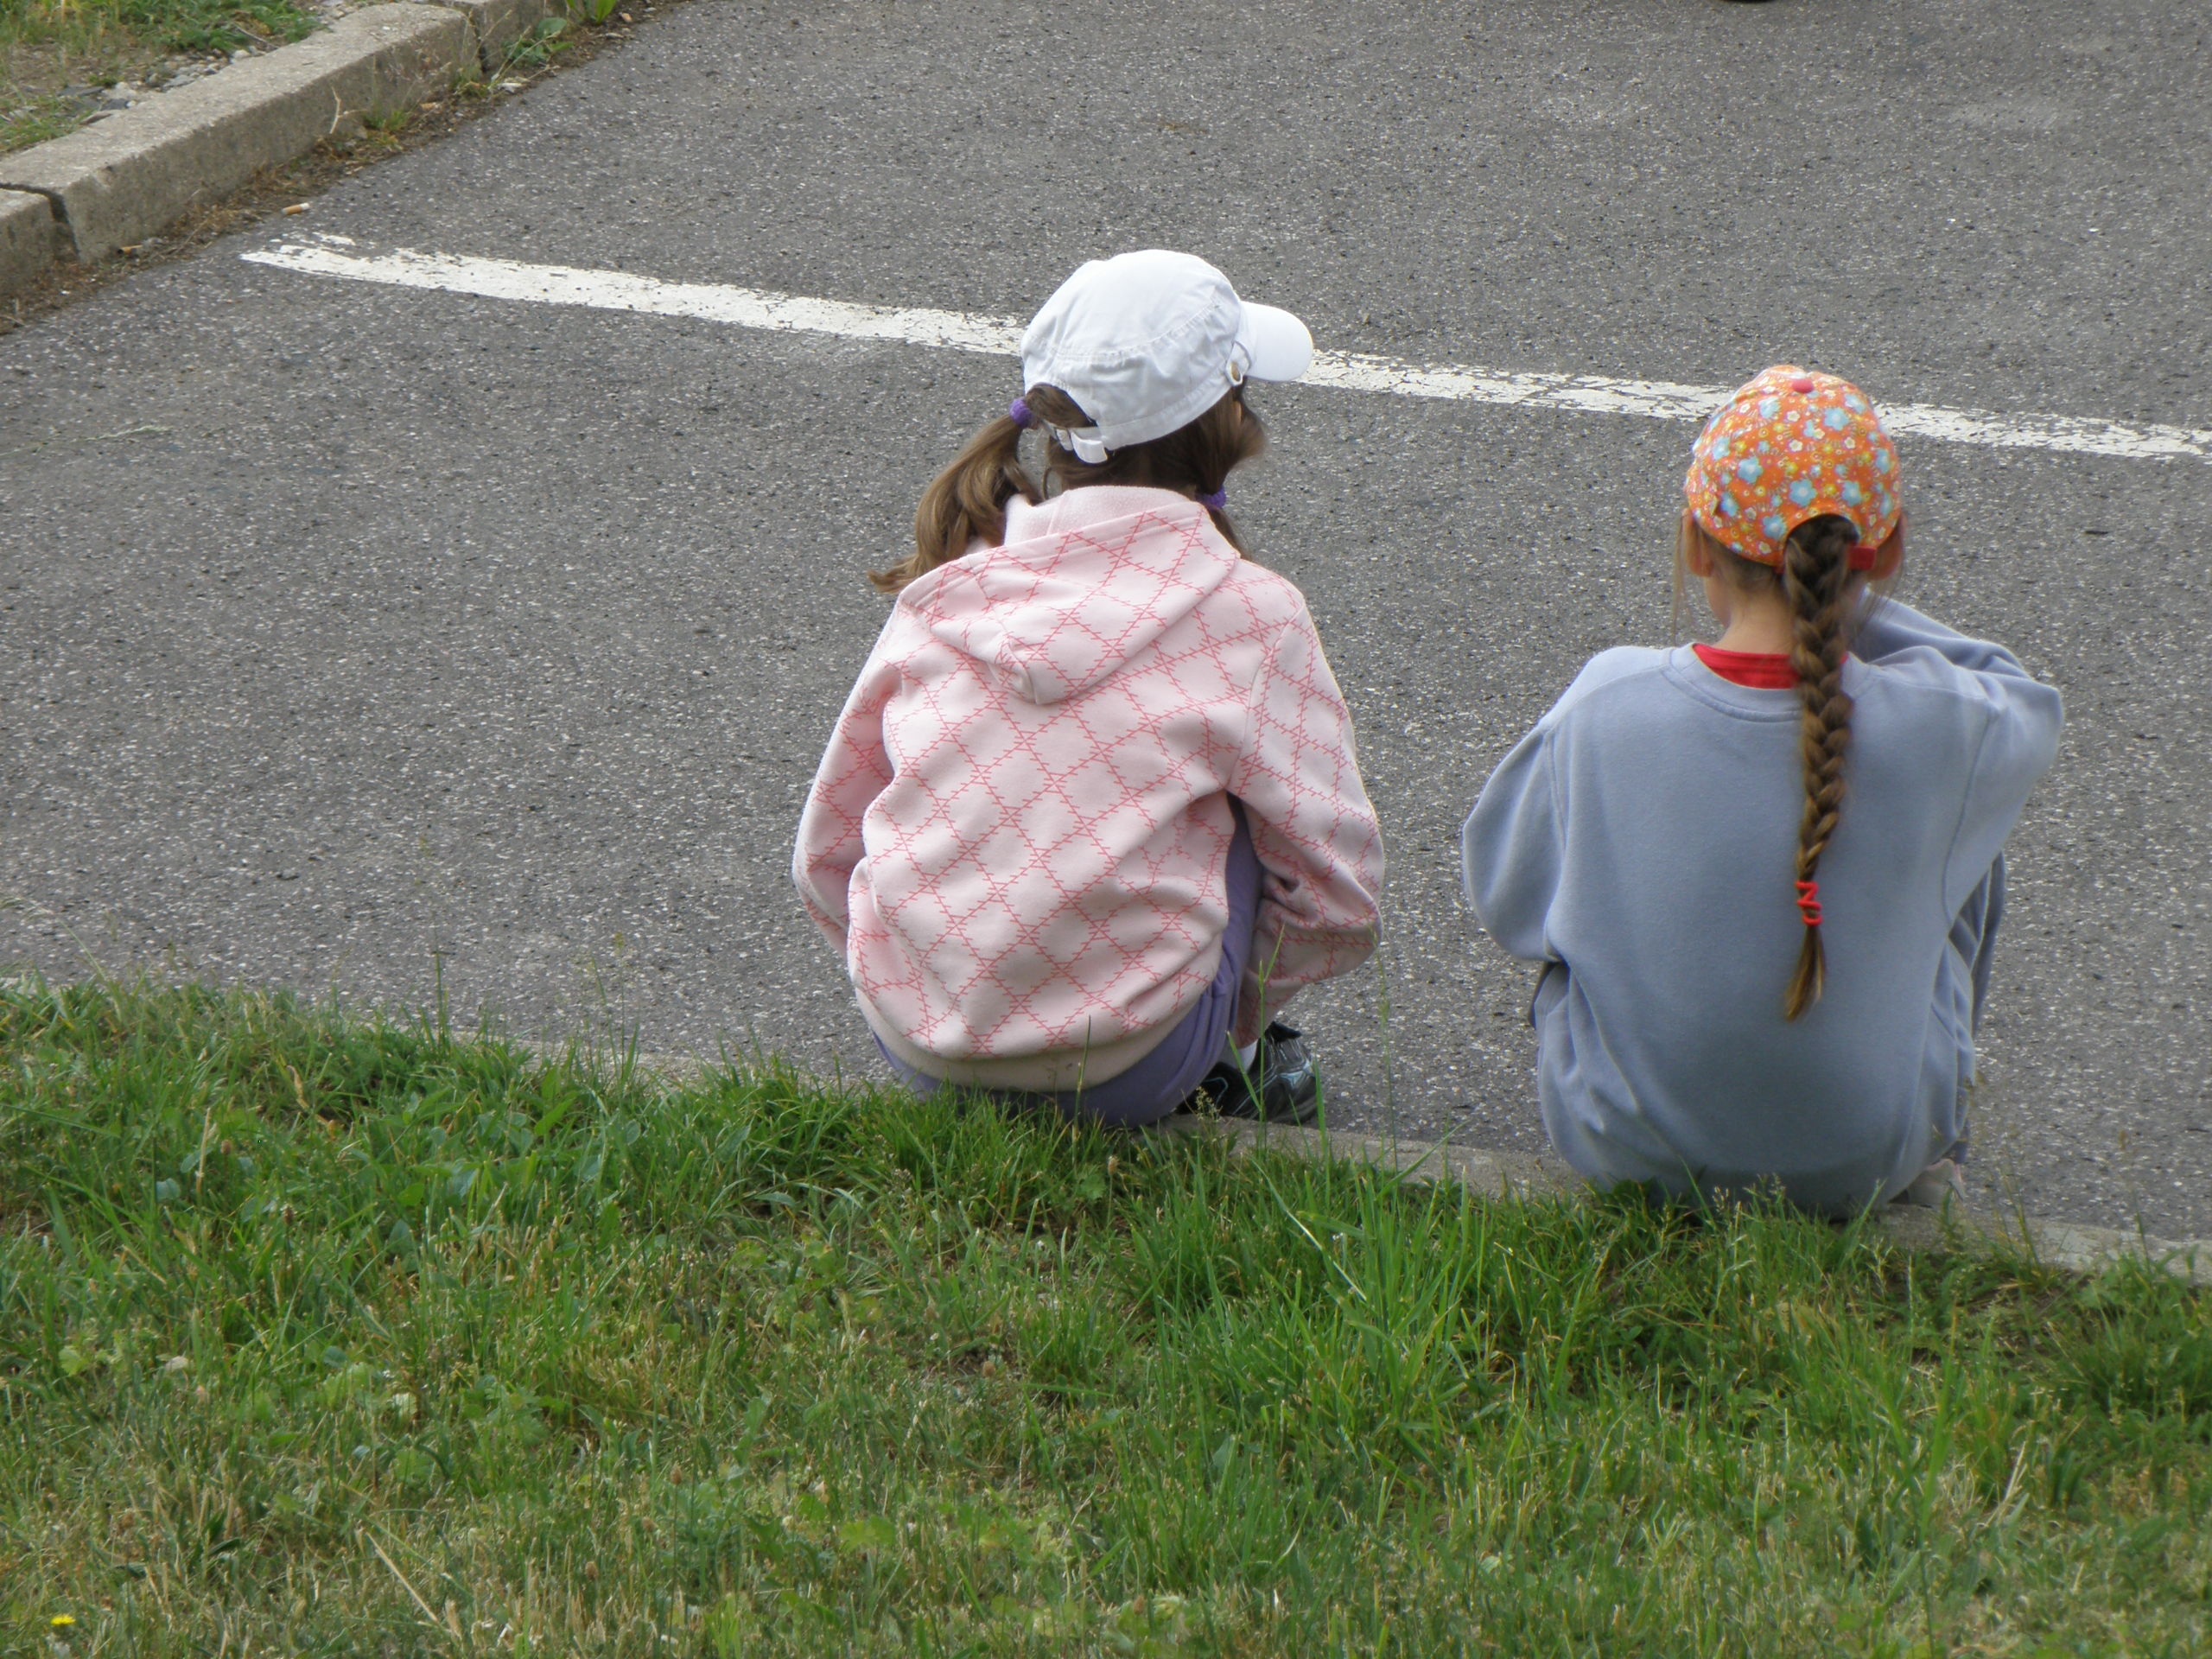
tree, grass, plant, girl, lawn, play, sidewalk, asphalt, recreation, vehicle, sitting, child, playing, leisure, headgear, girls, children, fun